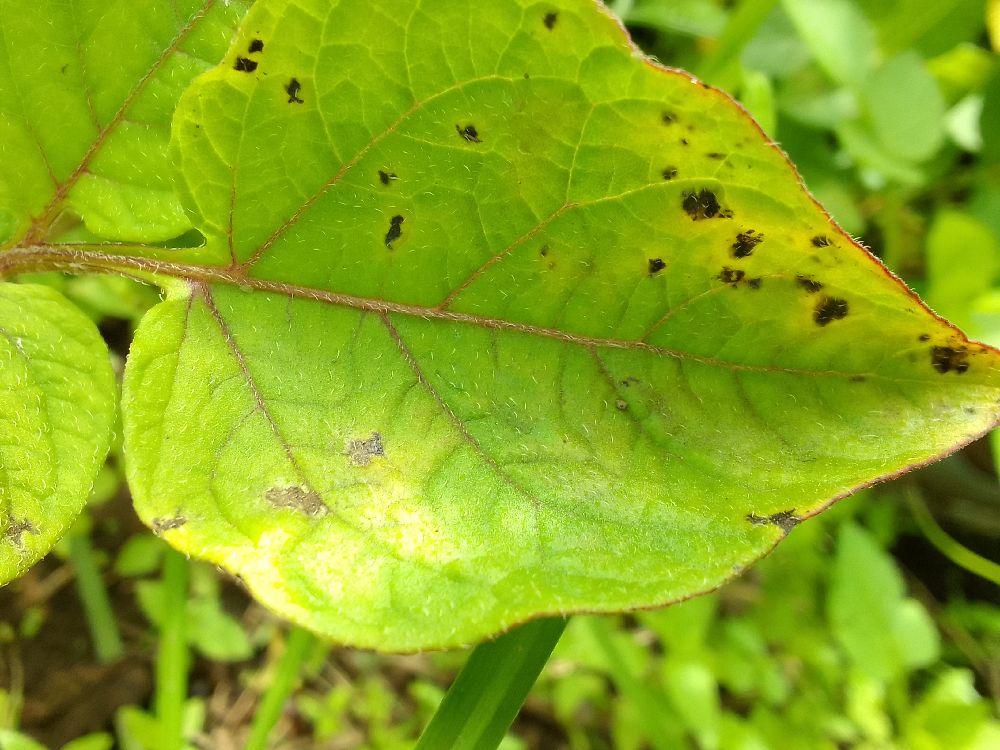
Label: Early blight